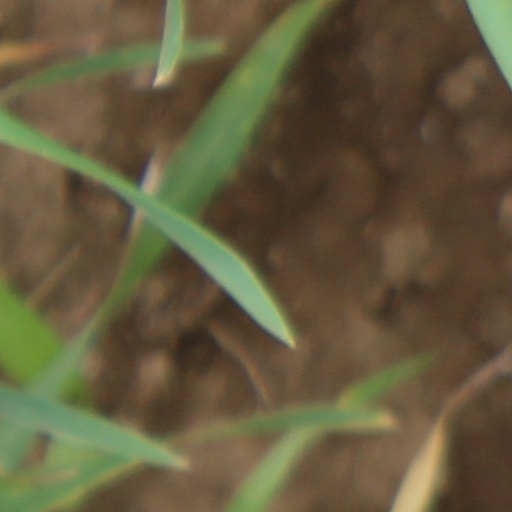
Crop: wheat